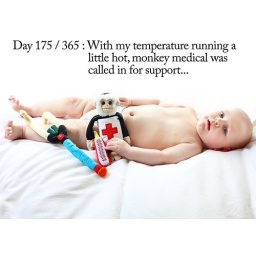
Day 175 / 365 : With my temperature running a little hot, monkey medical was called in for support...